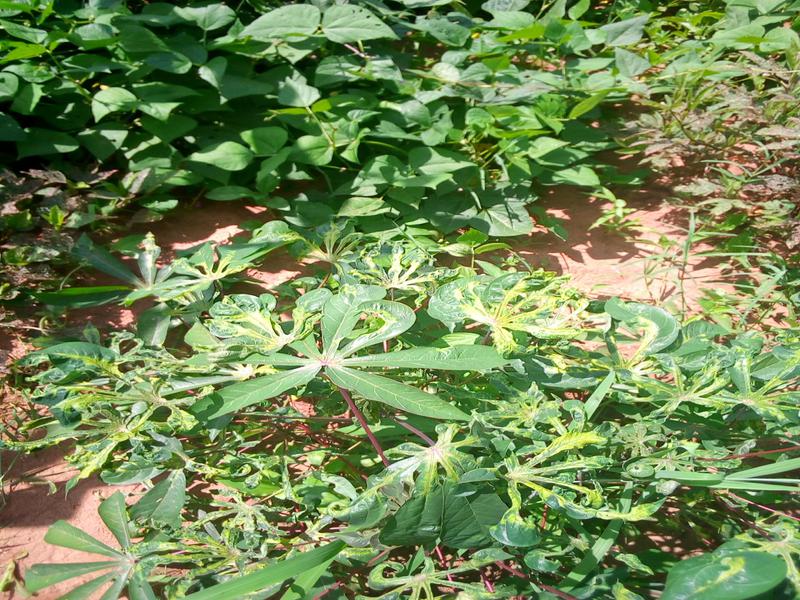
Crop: cassava
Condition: mosaic_disease